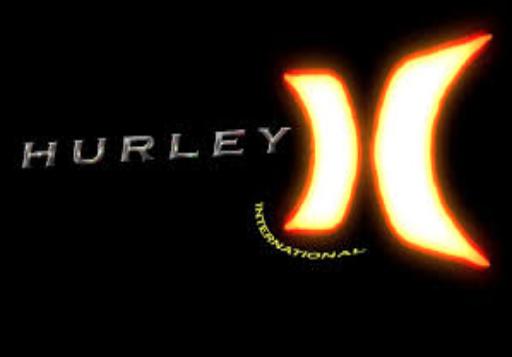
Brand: Hurley-2
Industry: Clothes